LEED

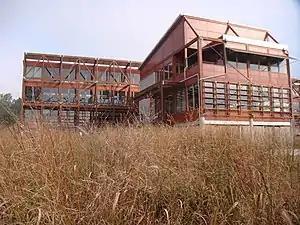
The Philip Merrill Environmental Center

The Philip Merrill Environmental Center in Annapolis, Maryland was the first building to receive a LEED-Platinum rating, version 1.0. It was recognized as one of the "greenest" buildings constructed in the U.S. in 2001 at the time it was built. Sustainability issues ranging from energy use to material selection were given serious consideration throughout design and construction of this facility.